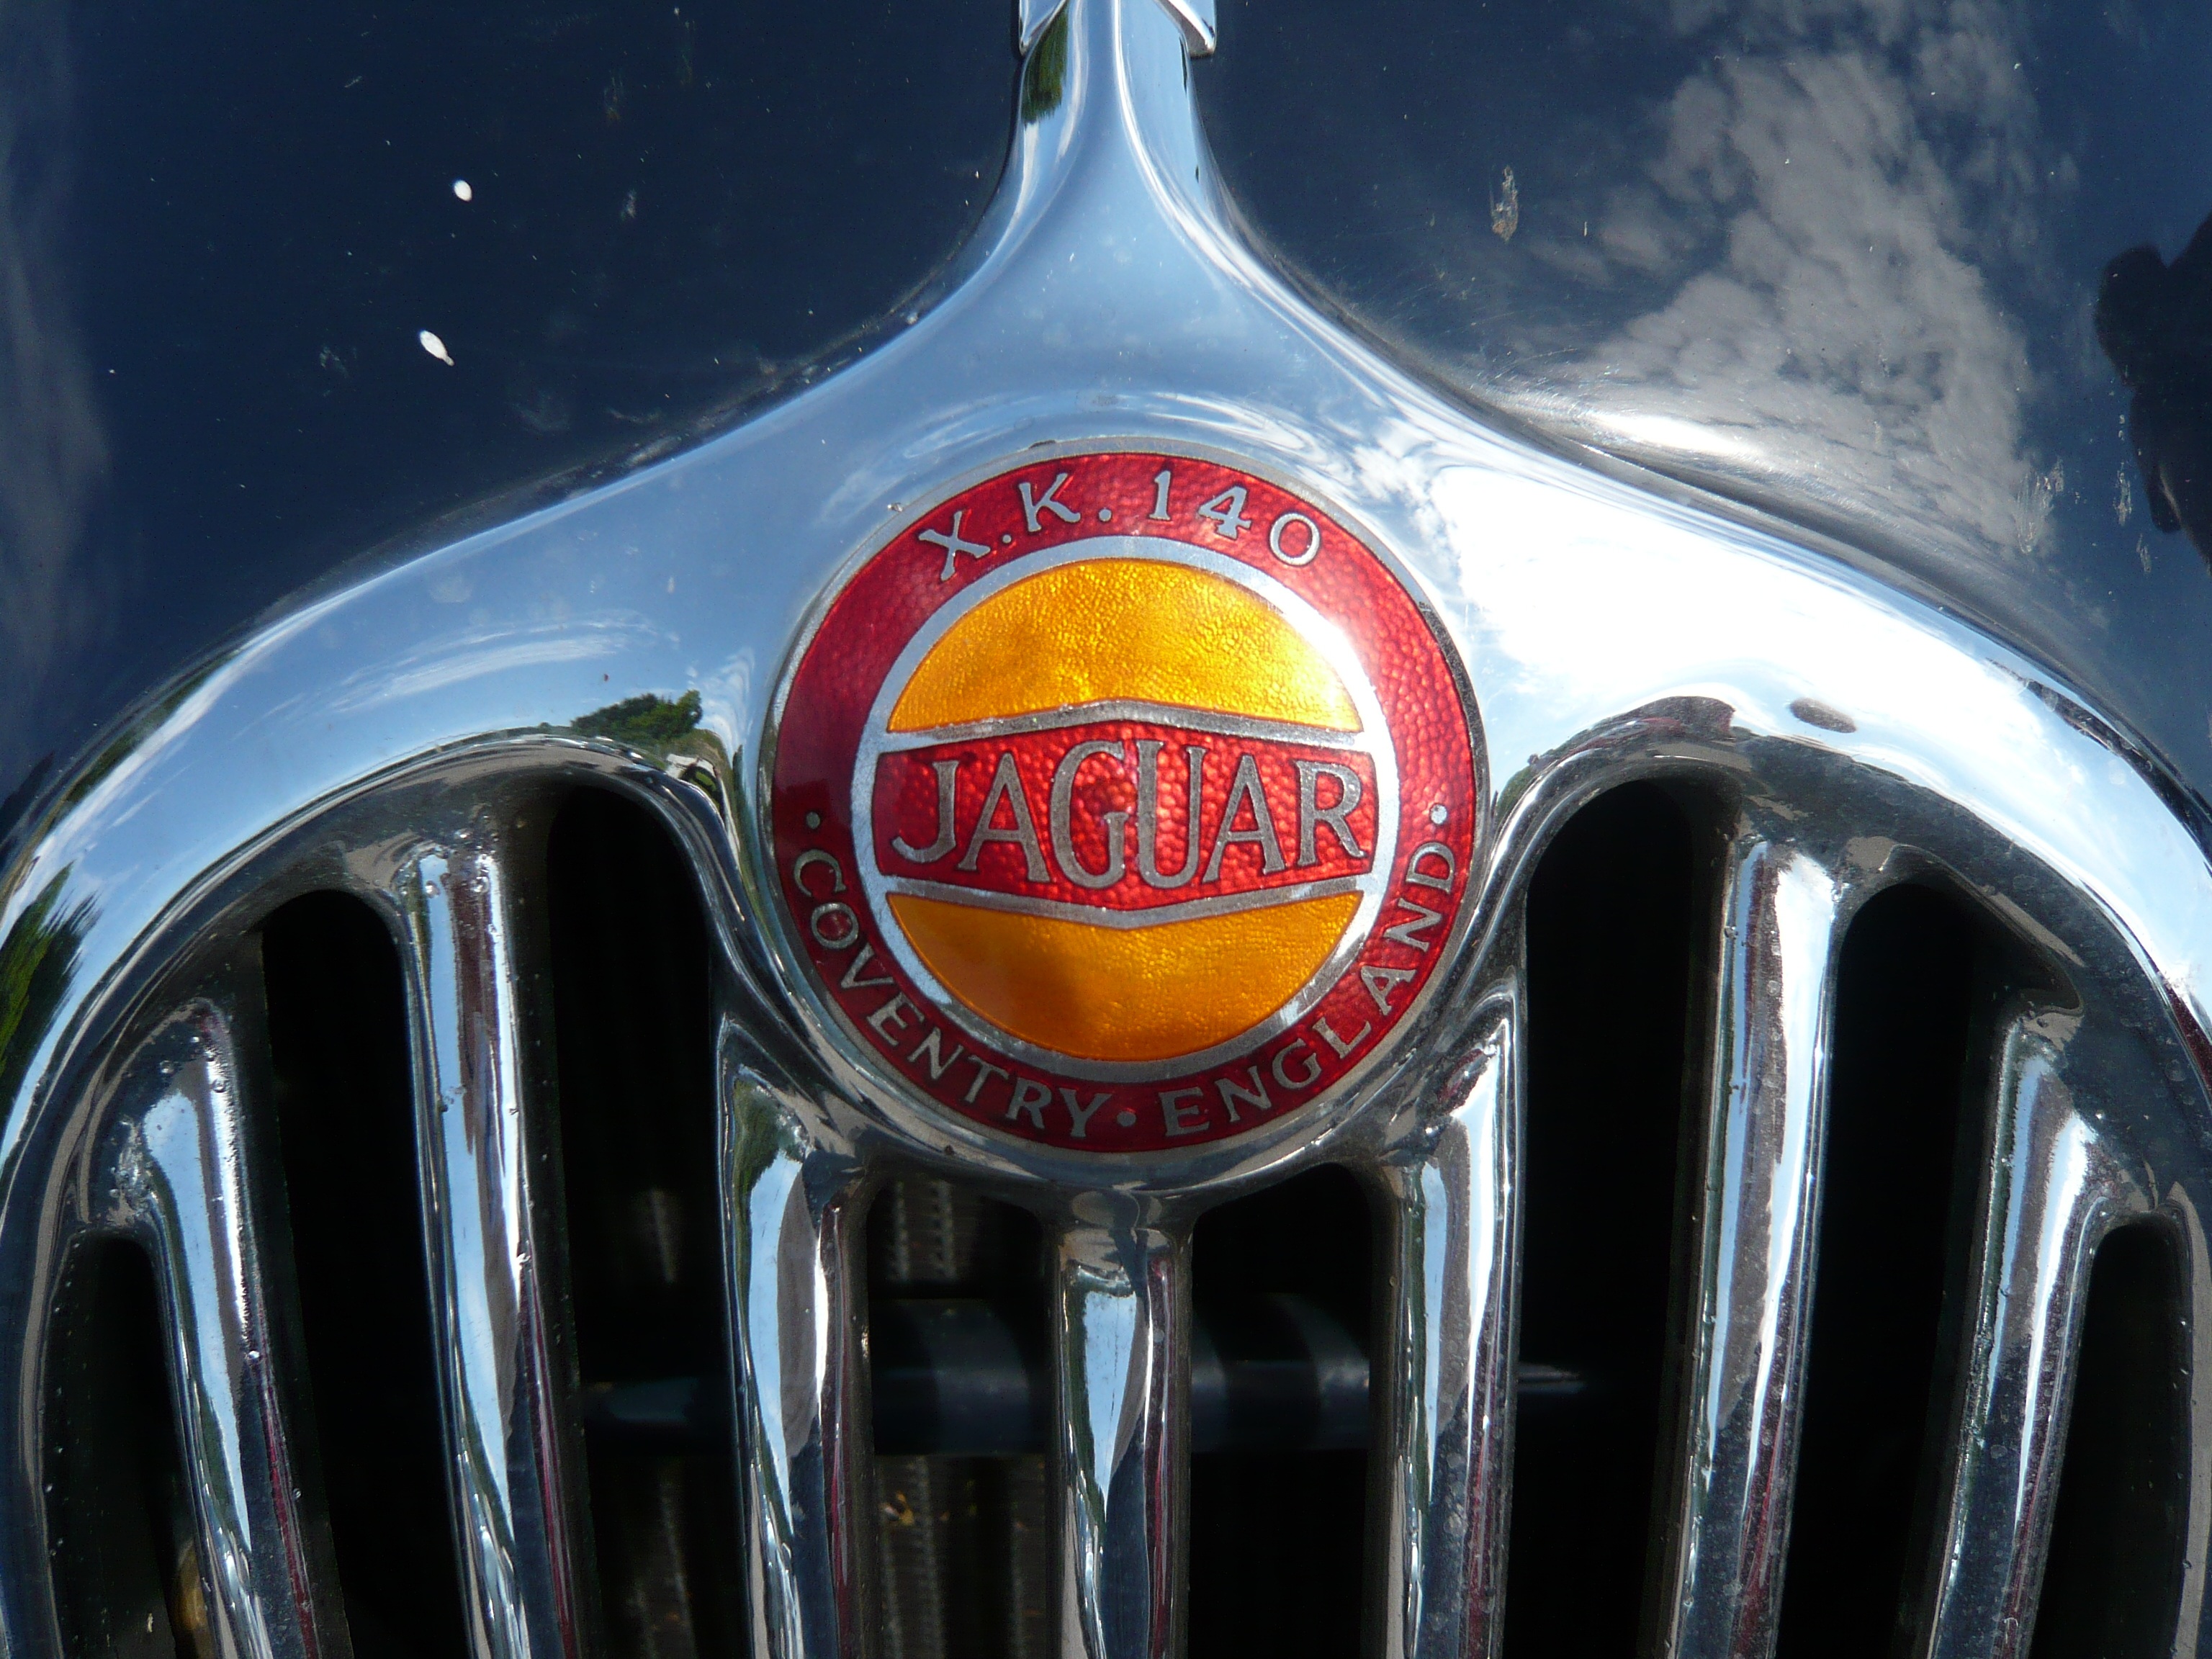
car, wheel, vehicle, symbol, grille, emblem, bumper, rim, mini, jaguar, automobile make, automotive exterior, vehicle registration plate, subcompact car